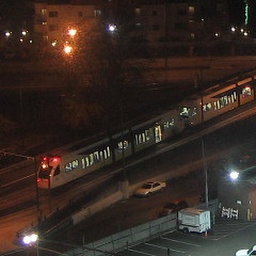
Backing up the train to the sensor in order to get clearence to cross the intersectionNov 28, 2009 9:46 PM